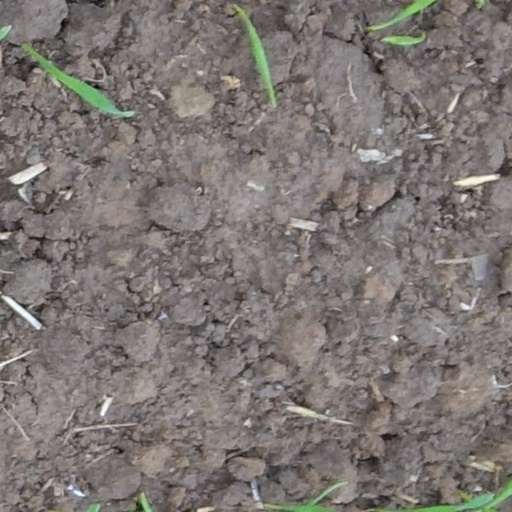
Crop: wheat